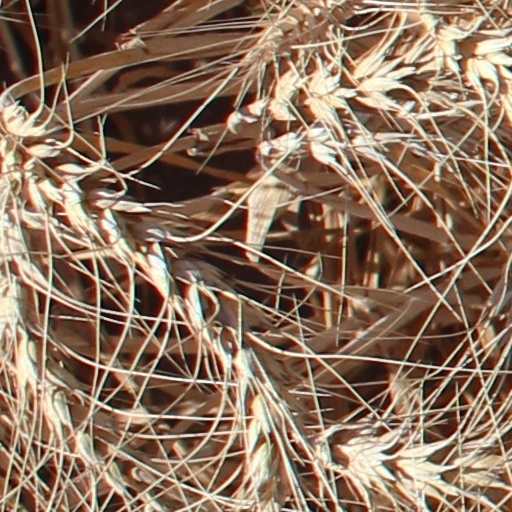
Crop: wheat